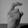
ASL letter: X